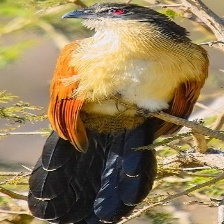
Species: COPPERY TAILED COUCAL
Scientific name: CENTROPUS CUPREICAUDUS